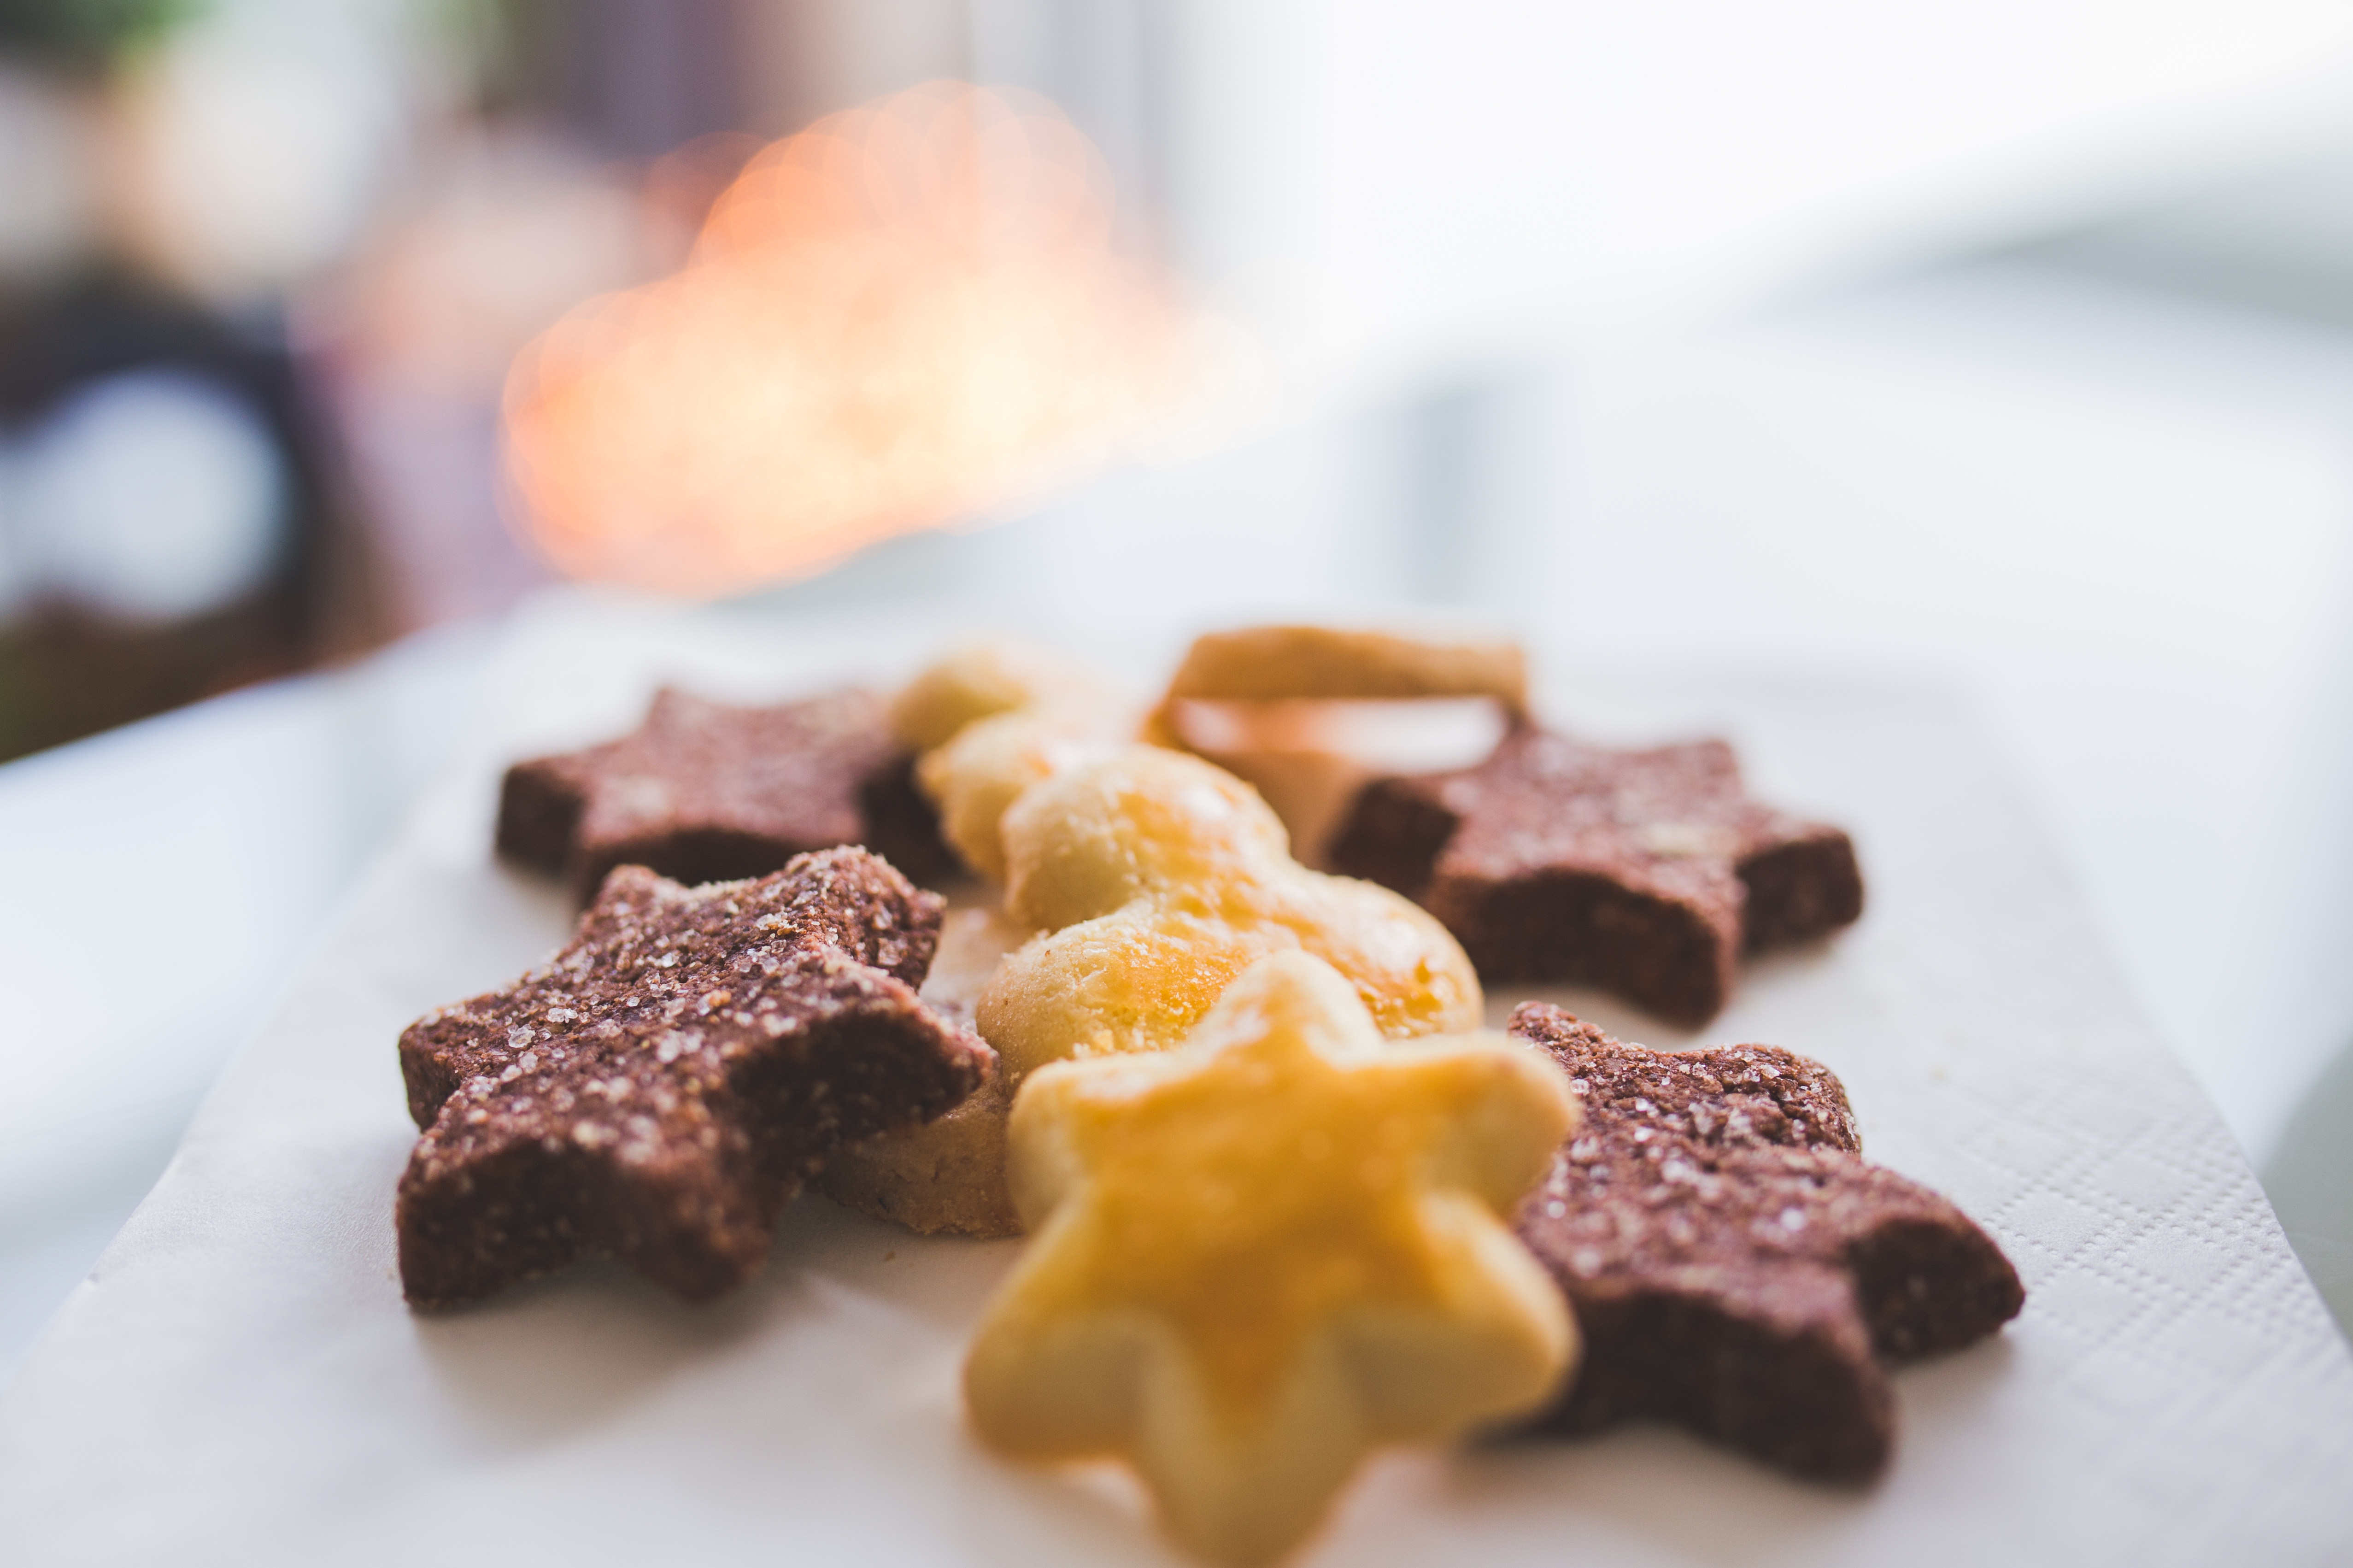
food, dish, sweetness, cuisine, ingredient, confectionery, bredele, dessert, snack, recipe, turkish delight, finger food, petit four, produce